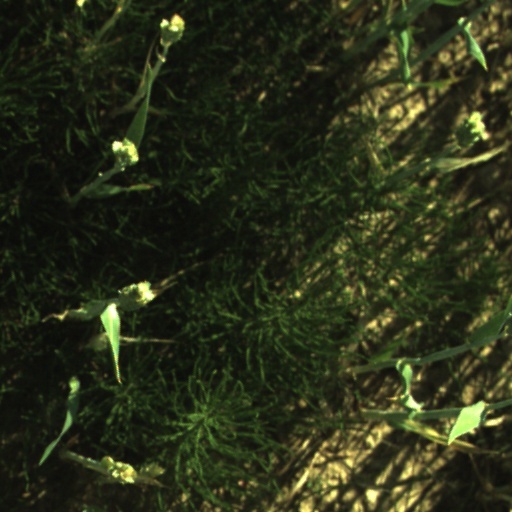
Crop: wheat